Uros Predic's Studio

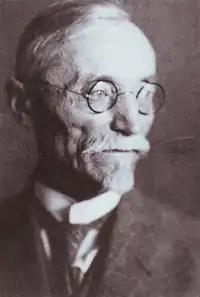
Painter Uroš Predić (1857-1953), one of the founders of Serbian Academic Realism. He lived in the house from 1909 to his death in 1953

The house was finished in 1908. A year later, Uroš Predić moved in, upon his arrival from his birthplace Orlovat, near Zrenjanin, at the time part of Austria-Hungary. He remained in the house for the next 44 years and died in the house on 11 February 1953. Some of his most important works were created in the atelier. As Predić never married and had no children, according to his will, majority of his belongings was transferred from his studio to the National Museum in Zrenjanin. They included his personal objects, paintings, easel, correspondence, etc. Some of his personal possessions are kept by the members of his wider family.